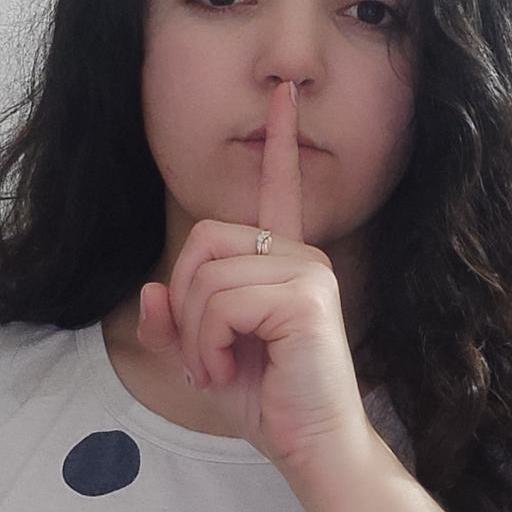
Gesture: mute